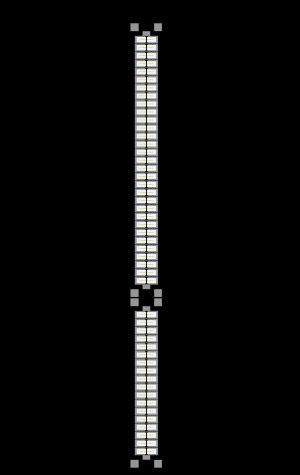
L'Industry Standard Architecture, généralement abrégé en ISA, est un standard de bus informatique interne utilisé pour connecter des cartes d'extension à la carte mère d'un ordinateur.